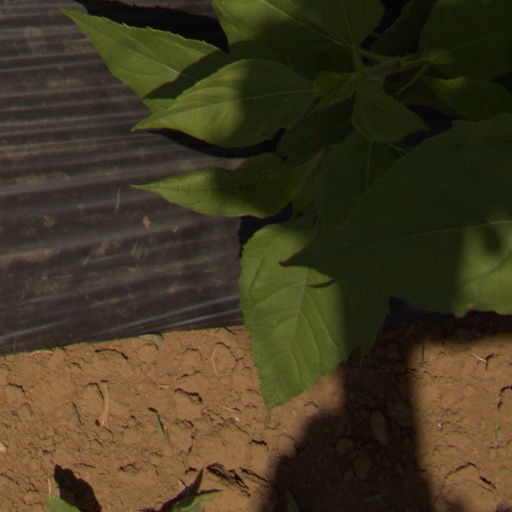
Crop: Jerusalem artichoke